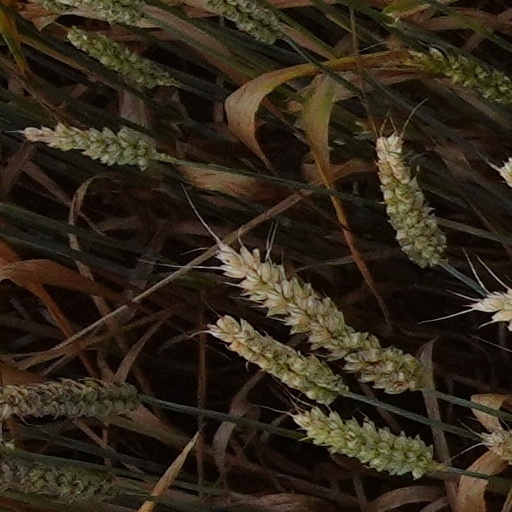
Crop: wheat